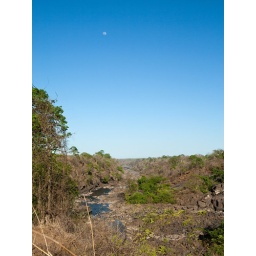
Moon over the river bed after the waterfall.